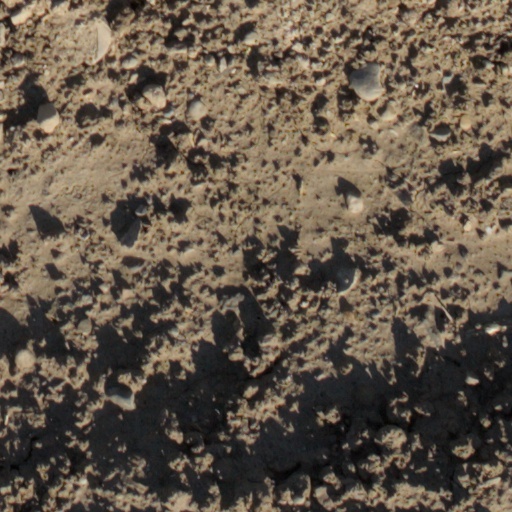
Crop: wheat